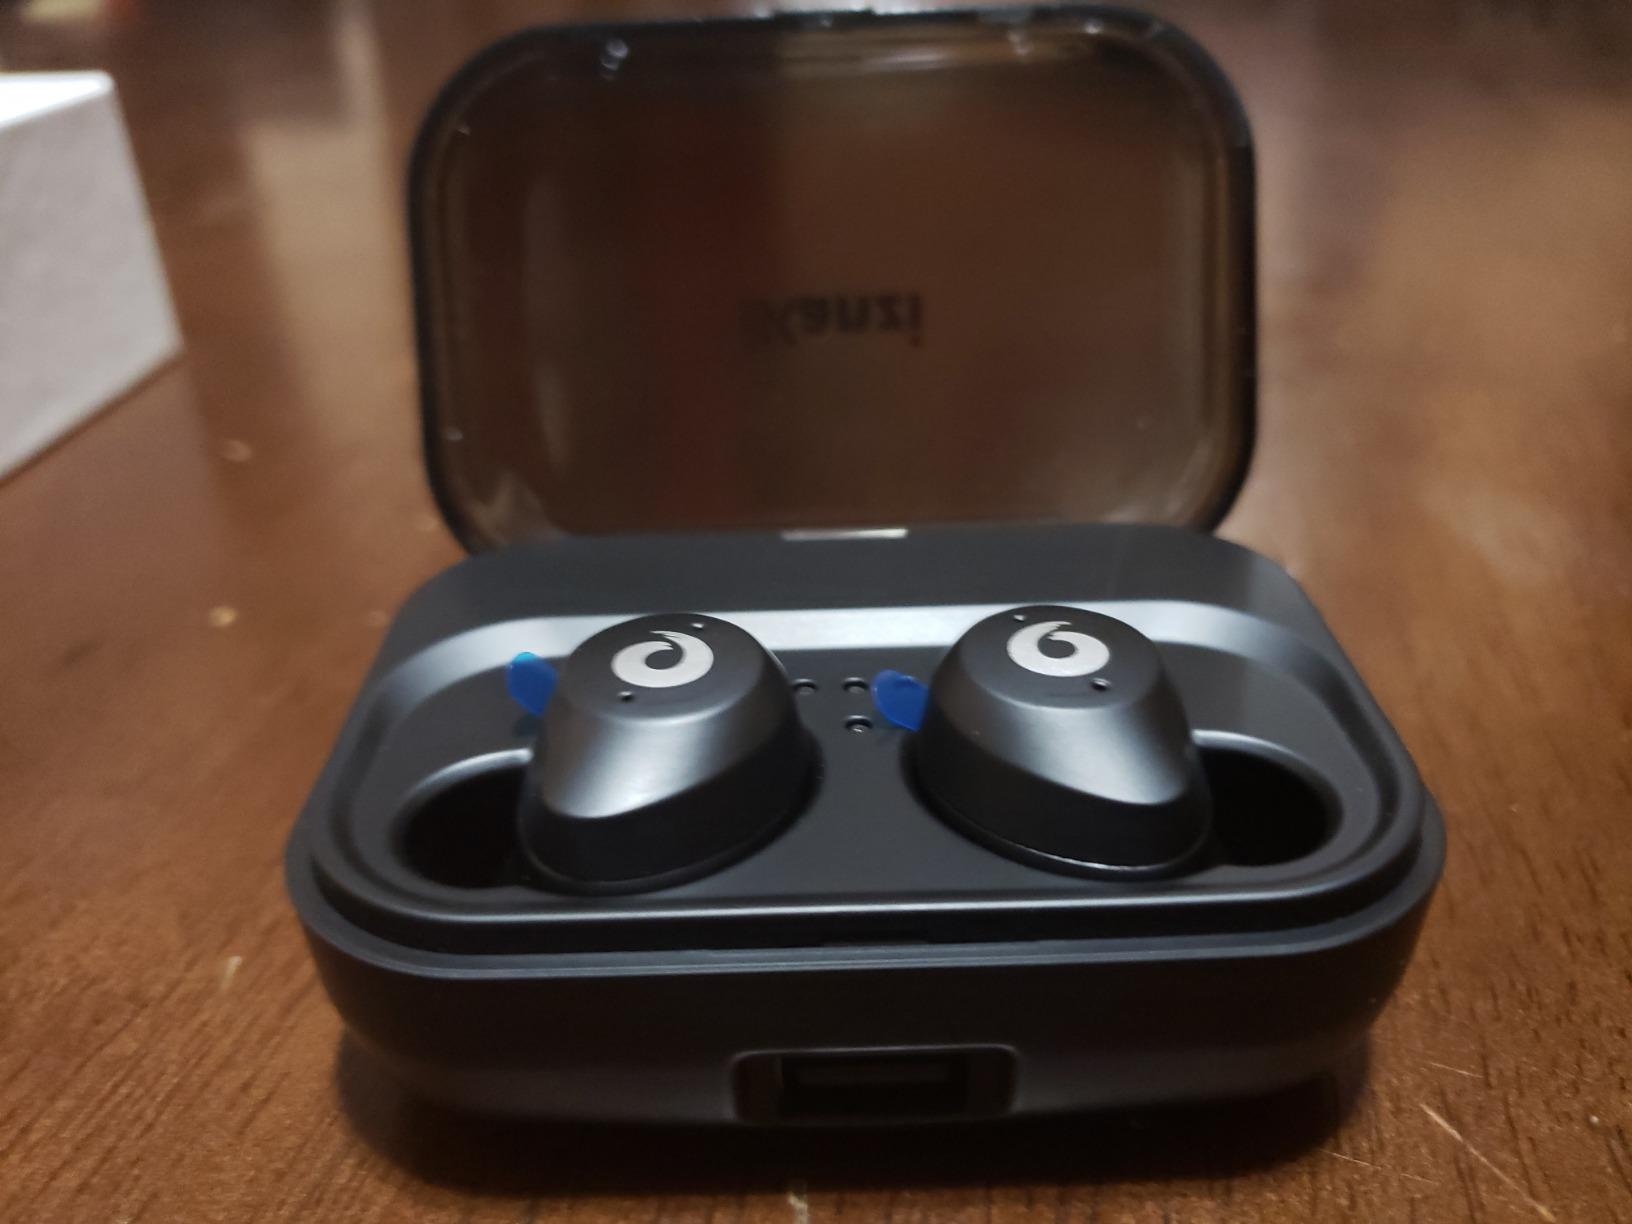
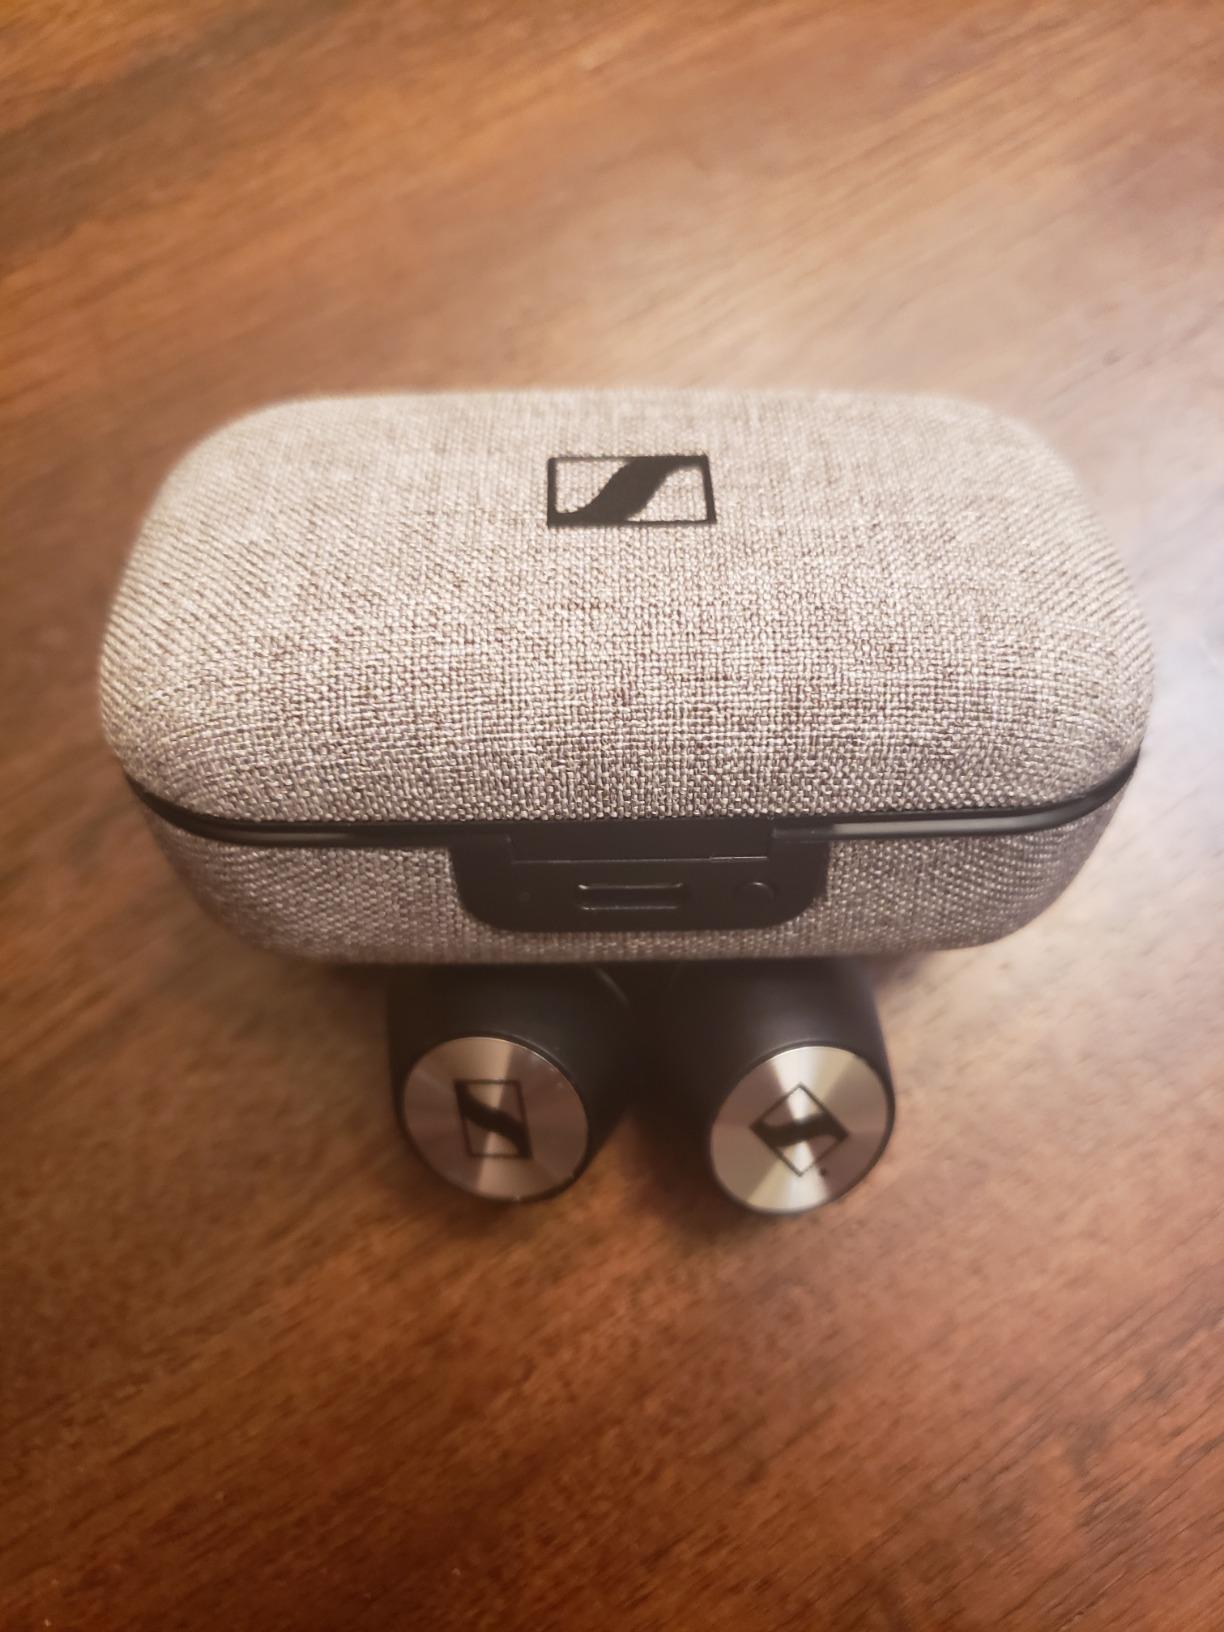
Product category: earbuds
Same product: no